King's School, Chester

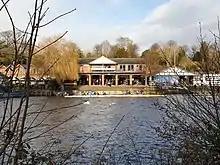
Kings Chester Boat House 2019

The school's headmaster (since 2017) is George Hartley. He has an undergraduate degree in geography and an postgraduate degree in Environmental Sciences. He has previously been the headmaster/principal of two other British schools.